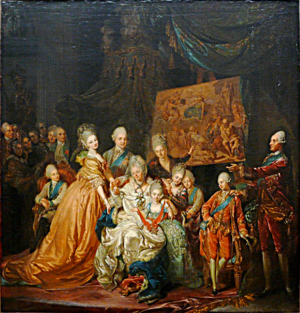
Frédéric-Auguste le Juste, en allemand Friedrich-August der Gerechte, né à Dresde le 23 décembre 1750 et décédé dans la même ville le 5 mai 1827, est électeur de Saxe de 1763 à 1806 sous le nom de Frédéric-Auguste III, roi de Saxe sous le nom de Frédéric-Auguste Iᵉʳ de 1806 à 1827 et duc de Varsovie de 1807 à 1815.
François-Xavier Louis Auguste Albert Bennon de Saxe et Pologne, duc de Saxe et de Lituanie, dit prince Xavier de Saxe comte de Lusace 25 août 1730 à Dresde, 21 juin 1806 à Zabeltitz), fils de Frédéric-Auguste II de Saxe, roi de Pologne et de l'archiduchesse Marie-Josèphe d'Autriche, fut de 1756 à 1763 commandant de l'armée saxonne pendant la guerre de Sept Ans. Combattant aux côtés de l'armée française, il fut nommé le 12 août 1758 lieutenant-général et maréchal des armées du roi Louis XV. De 1763 à 1768, il fut régent de l'électorat de Saxe pour son neveu Frédéric-Auguste III de Saxe Frère de la Dauphine Marie-Josèphe de Saxe, il était donc également oncle des rois Louis XVI, Louis XVIII et Charles X, des rois Charles IV d'Espagne et Ferdinand IV de Naples, de l’impératrice Marie-Louise, épouse de l’Empereur Léopold II, et du roi Frédéric-Auguste Iᵉʳ de Saxe pendant la minorité duquel il fut régent. Ses frères Albert, beau-frère de la reine Marie-Antoinette, fut gouverneur des Pays-Bas autrichiens et Clément-Wenceslas, prince-archevêque-électeur de Trèves.